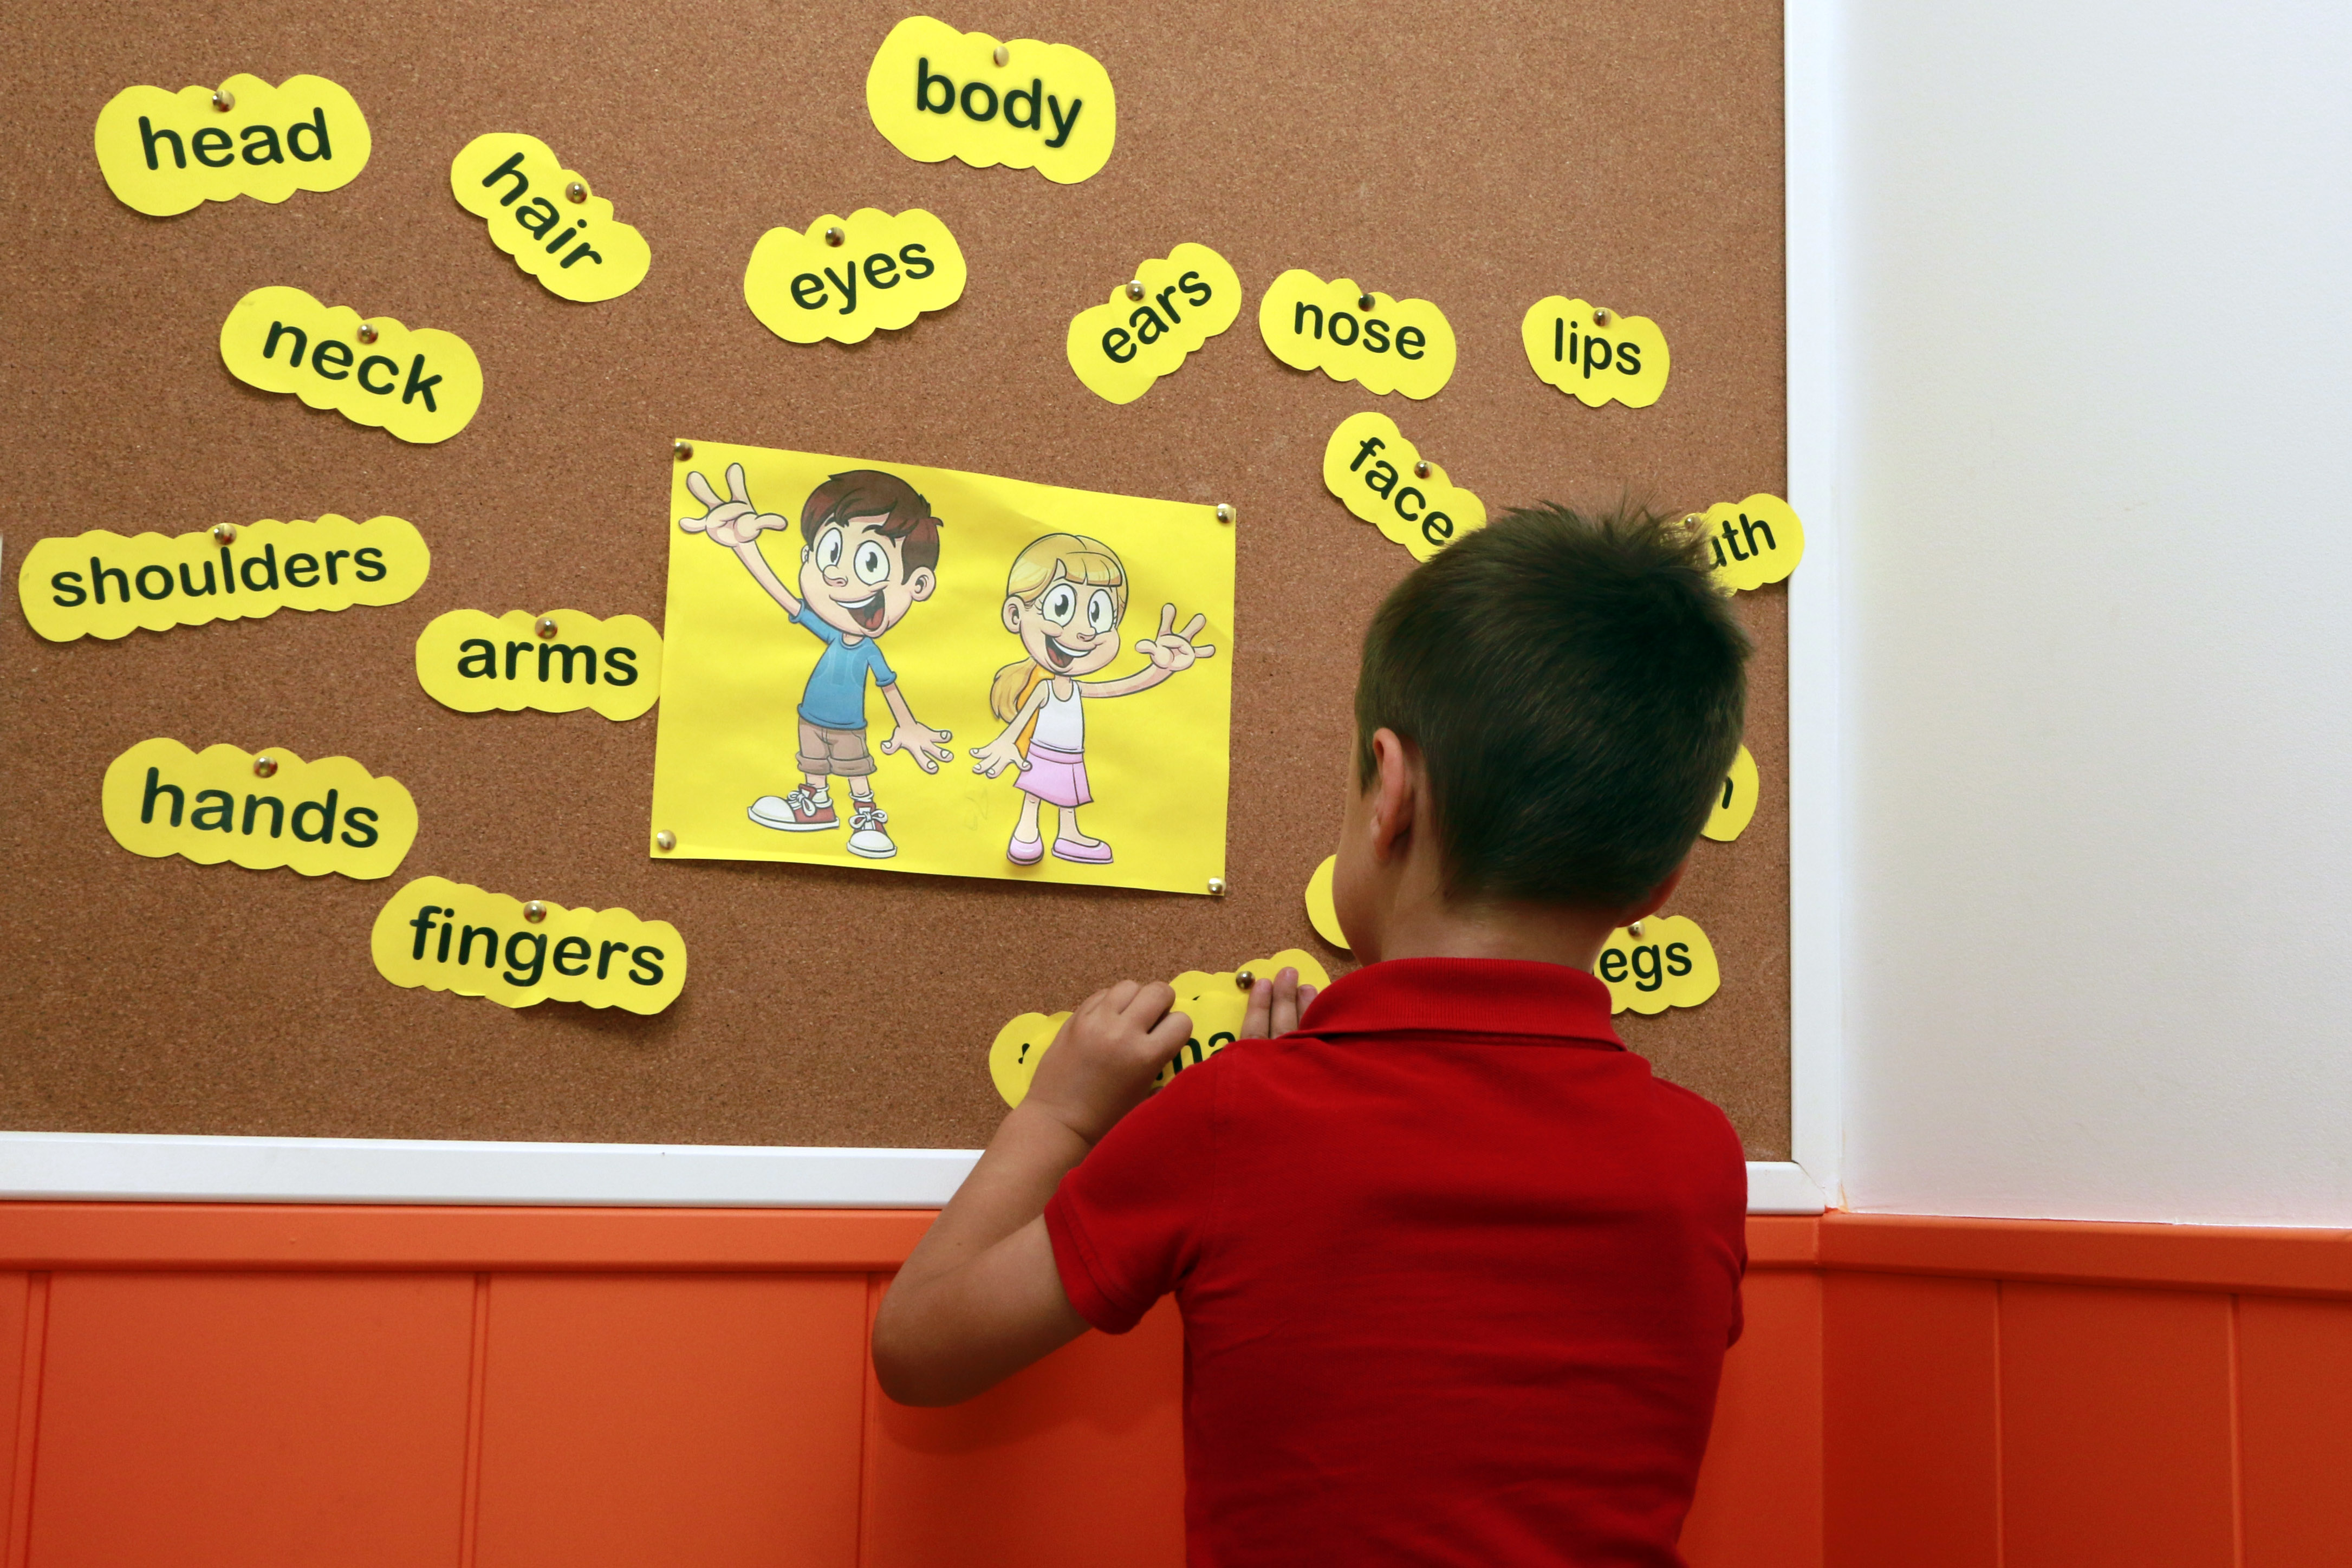
language, english, children, student, yellow, text, wall, room, child, adaptation, illustration, learning, art, display board